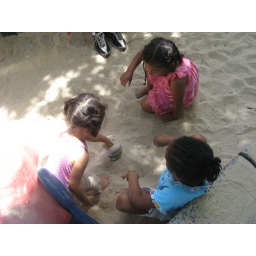
Playing with a littler girl in the sand